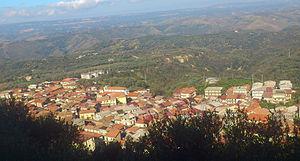
San Pietro di Caridà est une commune italienne de la province de Reggio de Calabre dans la région Calabre en Italie.